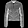
Label: Coat